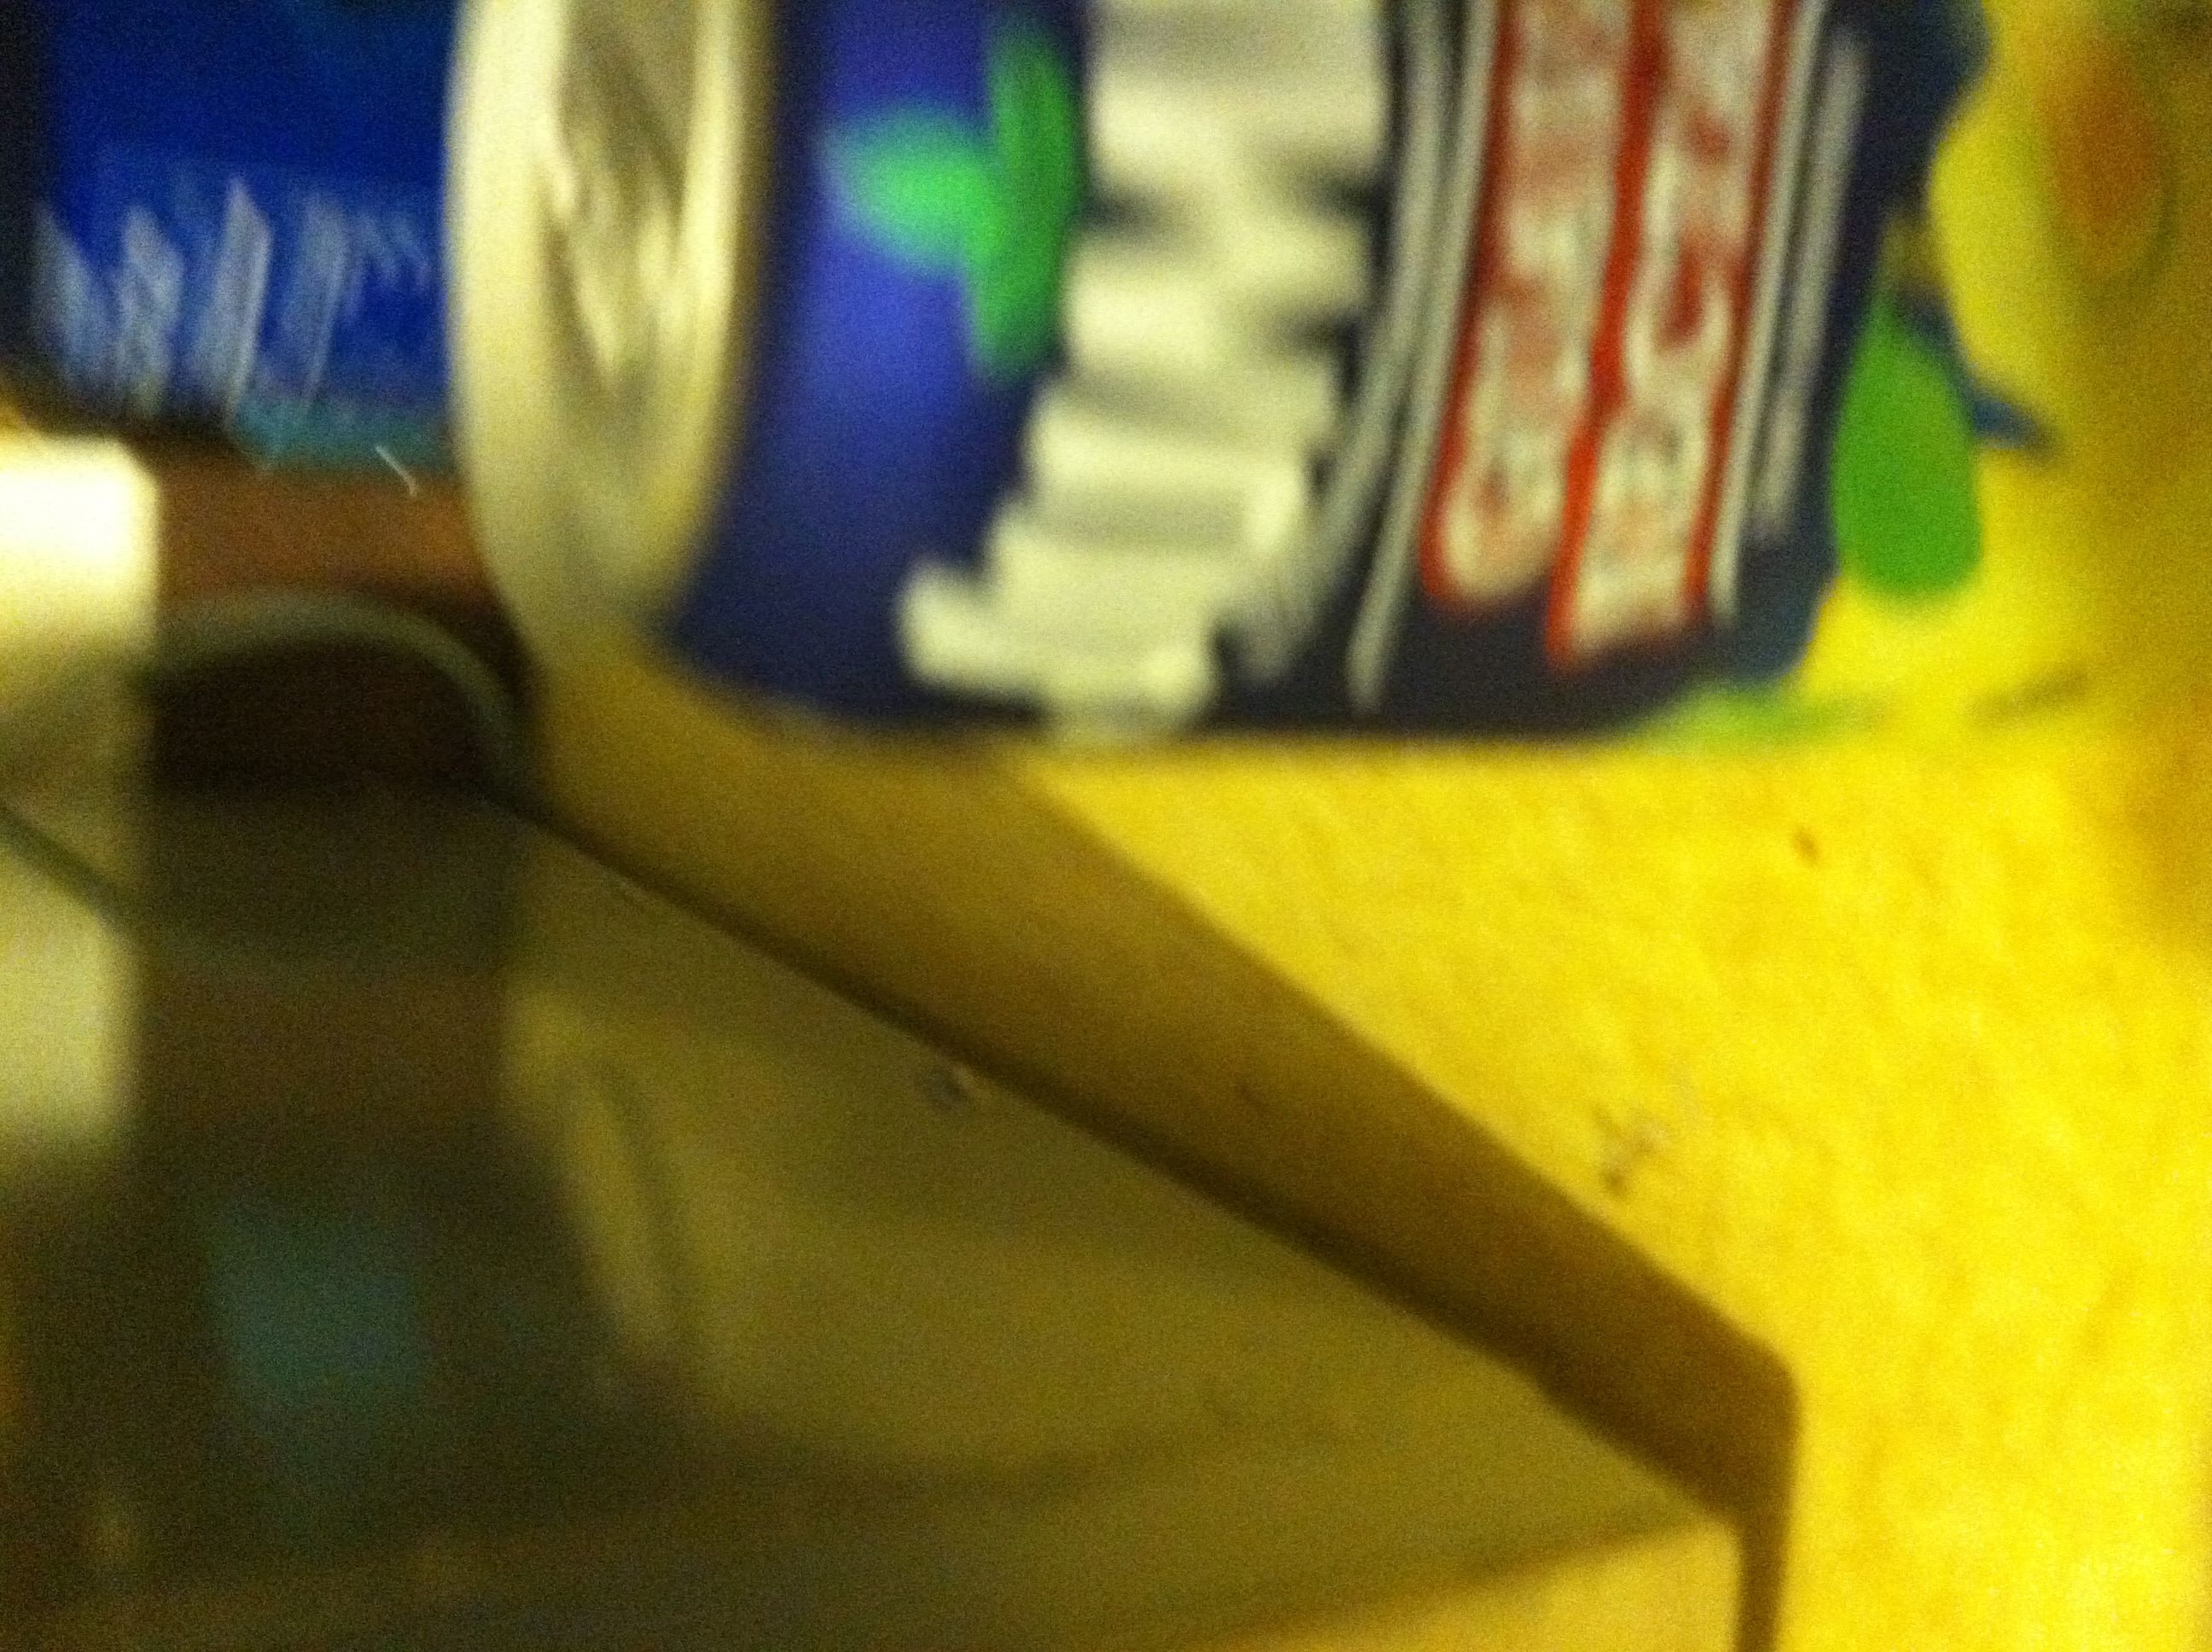Question: What is the label on this can?
Answer: unanswerable